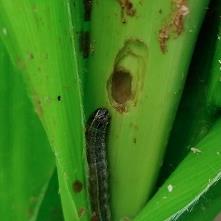
Crop: Maize
Condition: spodoptera-frugiperda-p